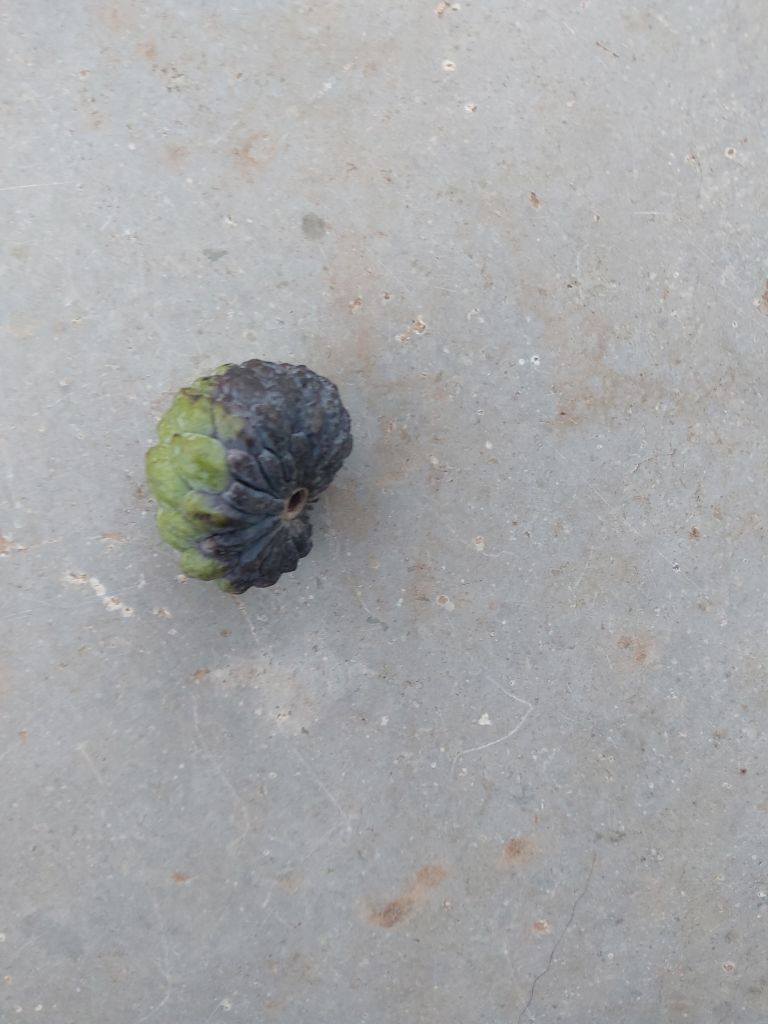
Disease label: Blank Canker